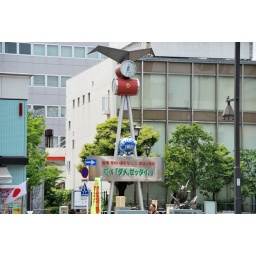
The Earth-shaped cartoon character under the clock and the sign give anti-drug message.